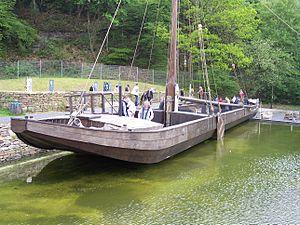
Un Aak désigne plusieurs types de bateaux fluviaux à voiles utilisés ou ayant été utilisés dans le cours inférieur du Rhin aux Pays-Bas.